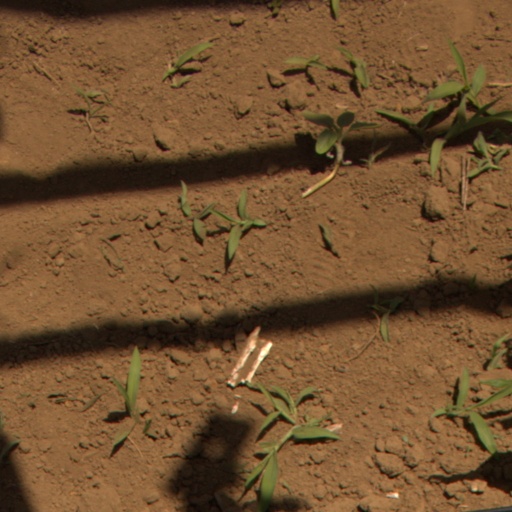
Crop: Jerusalem artichoke